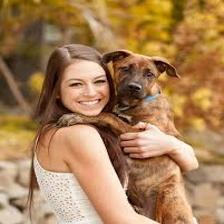
Image emotion (VAD): valence: 0.8, arousal: 0.2, dominance: 0.8
Candidate emotion words:
bewildered — valence: -0.54, arousal: 0.26, dominance: -0.4
kind — valence: 0.836, arousal: -0.52, dominance: 0.236
courageous — valence: 0.836, arousal: 0.174, dominance: 0.758
kindred — valence: 0.52, arousal: -0.164, dominance: 0.034
Best matching emotion: courageous